History of prostitution

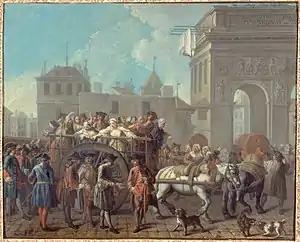
French prostitutes being taken to the police station; painting by Étienne Jeaurat

During the Middle Ages prostitution was commonly found in urban and suburban contexts. Although all forms of sexual activity outside of marriage were regarded as sinful by the Roman Catholic Church, partially on the basis of Augustine's support, prostitution was tolerated because it helped prevent the greater evils of rape, sodomy and masturbation. In his popular , the 12th-century Scholastic philosopher William of Conches's discussion of medieval Islamic and European medical science includes an exchange where he explains to Geoffrey Plantagenet that prostitutes so seldom bore children because pleasure was supposedly required for conception, a misconception dating to Galen.